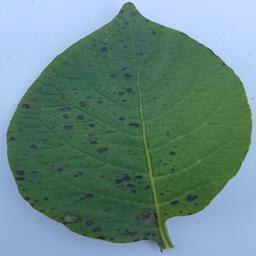
Etiqueta: Tizon_Temprano